Carriageway

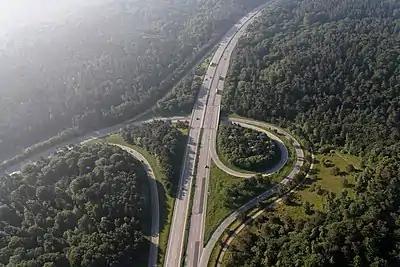
An intersection of the German A7 Autobahn near Hamburg showing slip roads as well as shoulders

A carriageway (British English) or roadway (North American English) is a width of road on which a vehicle is not restricted by any physical barriers or separation to move laterally. A carriageway generally consists of a number of traffic lanes together with any associated shoulder, but may be a sole lane in width (for example, a highway offramp).